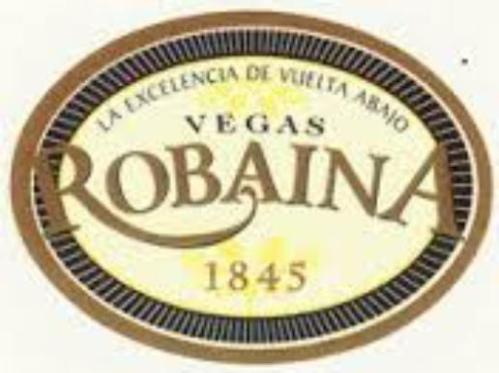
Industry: Necessities